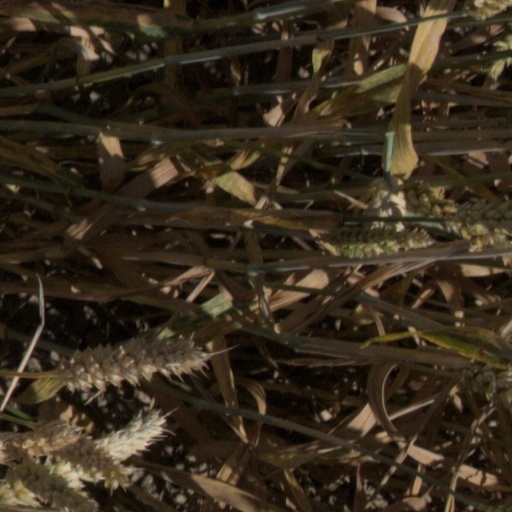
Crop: wheat